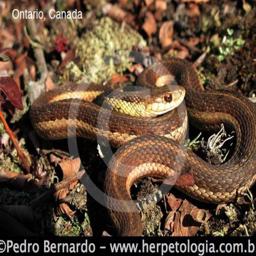
Animal: snakes